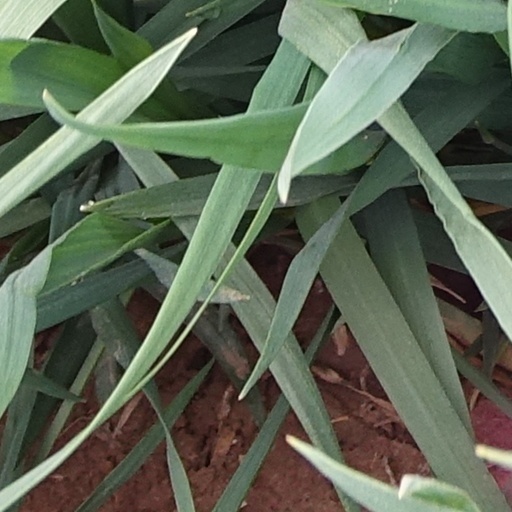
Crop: wheat